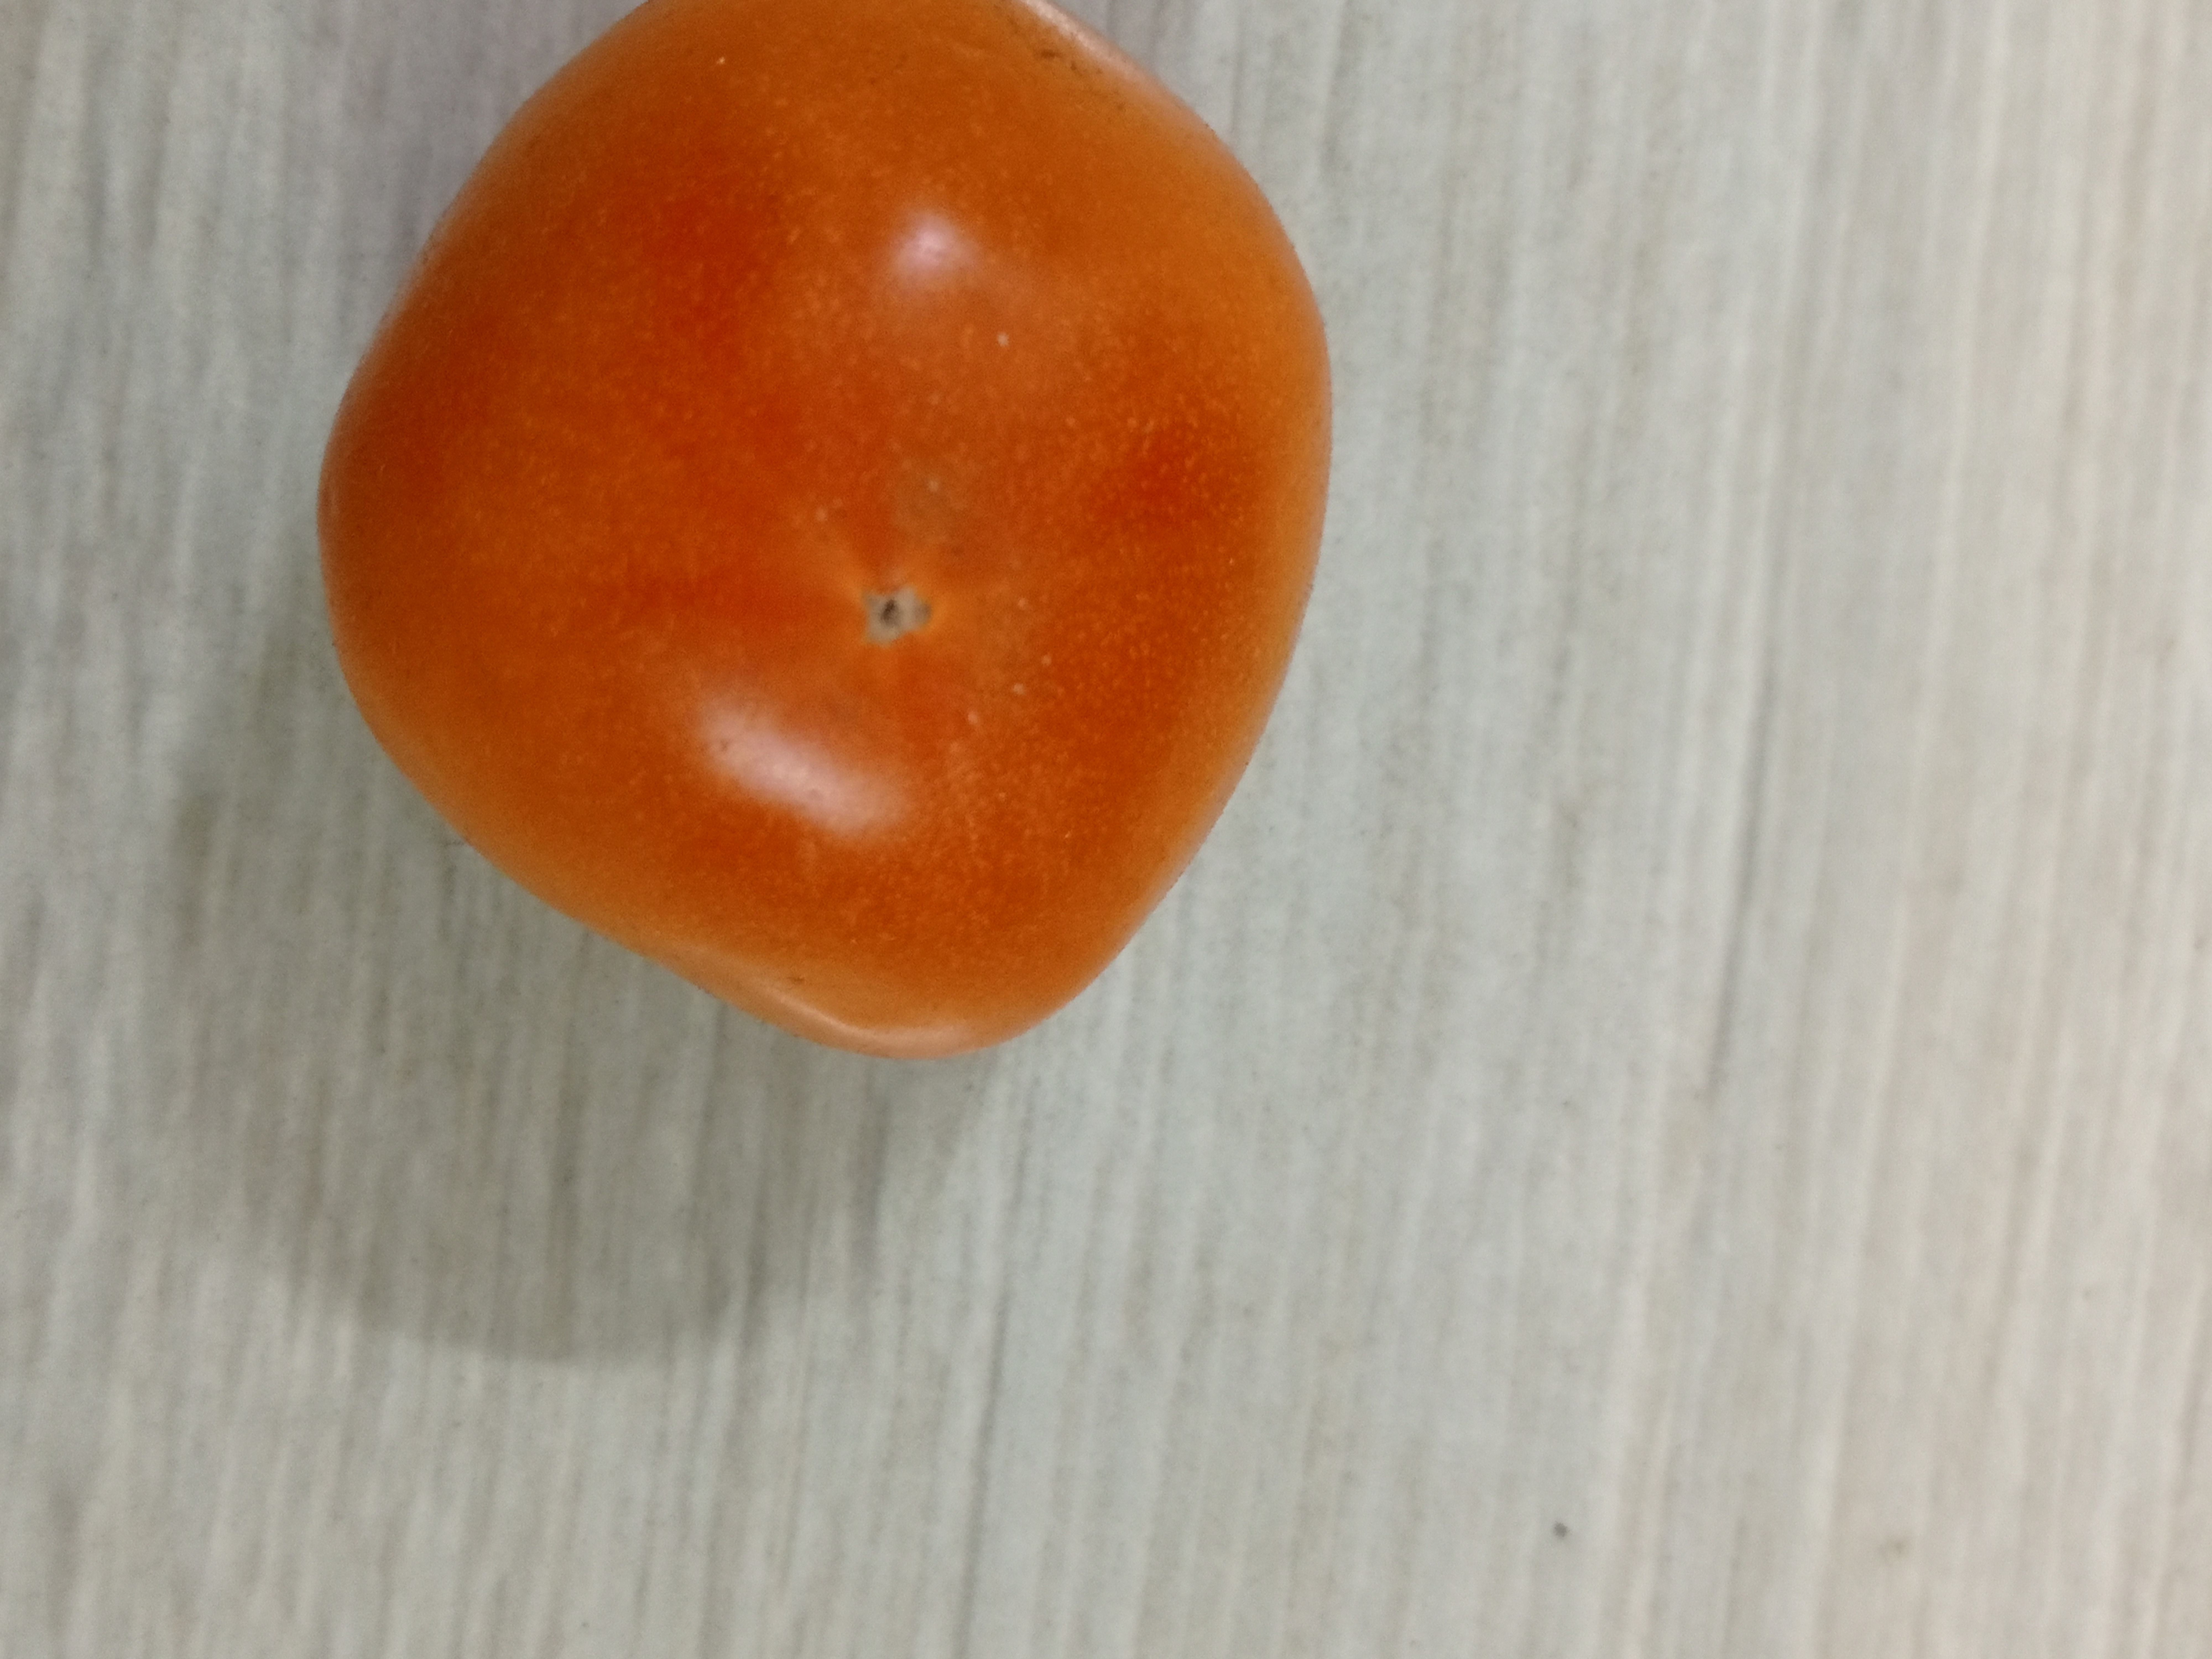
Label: Fresh